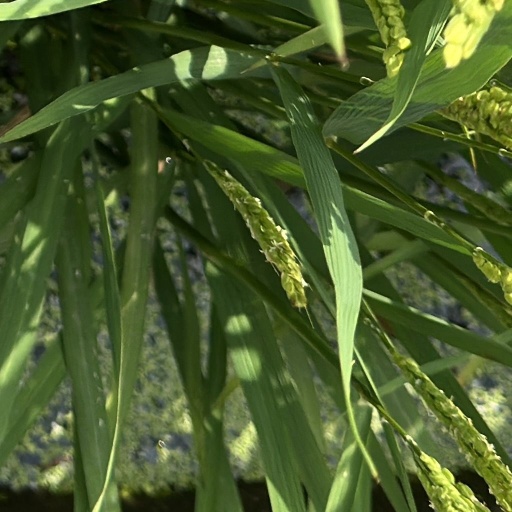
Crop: rice